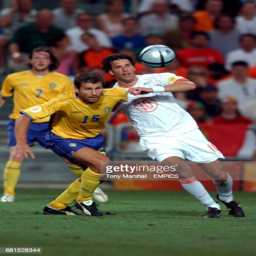
person and battle for the ball